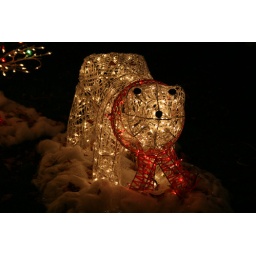
The person who put this bear together stuck its eyes in its ears.